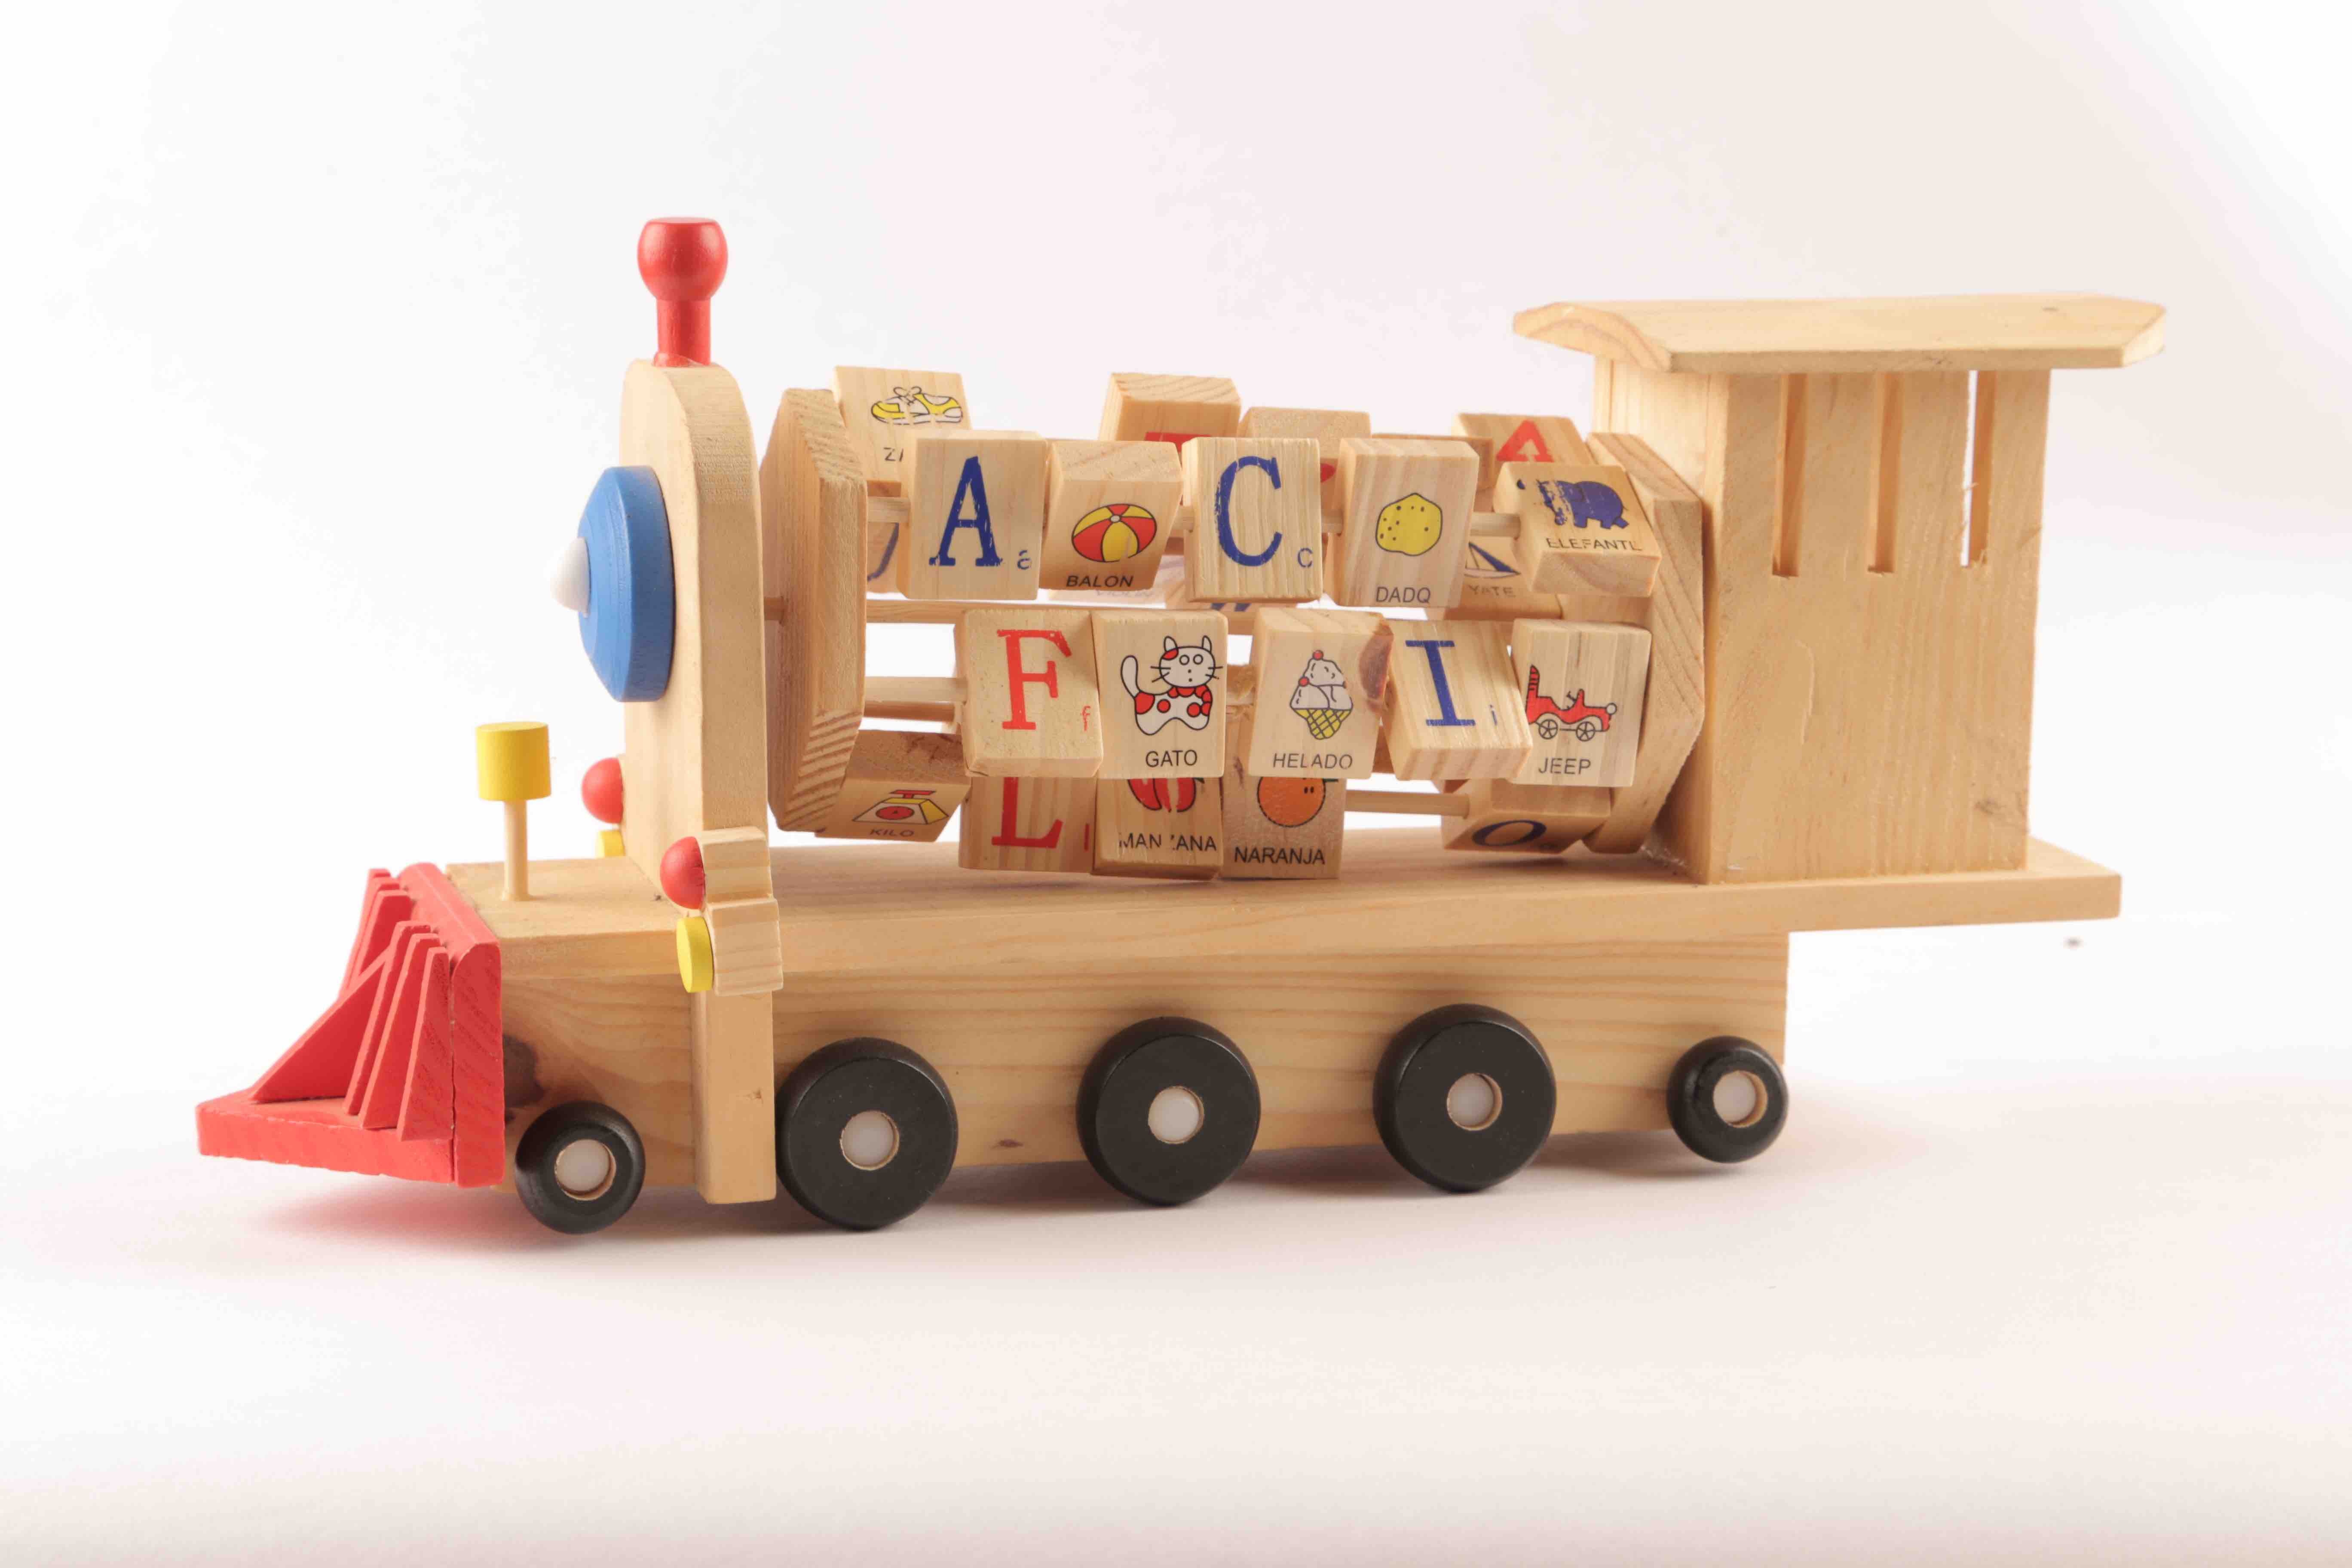
play, train, vehicle, furniture, toy, product, kids, fun, wooden, toys, letters, learn, games, developmental, model car